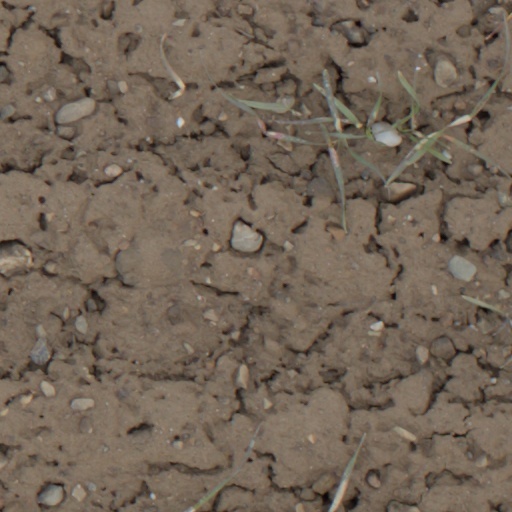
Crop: wheat